Wild Metal Country

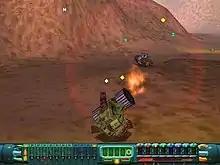
Two tanks engaged in combat

"Wild Metal Country" is an action game designed for single-player or multiplayer play, where the player can choose different types of tanks and fight with other tanks on different planets.